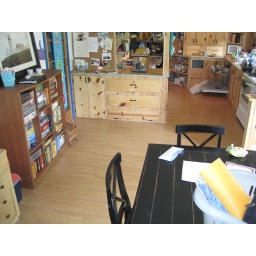
New floor in the kitchen